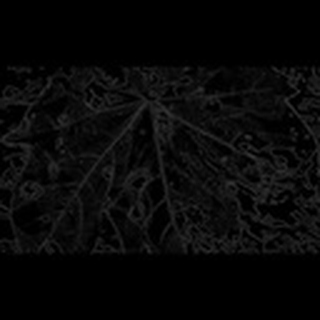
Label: cotton_target_spot